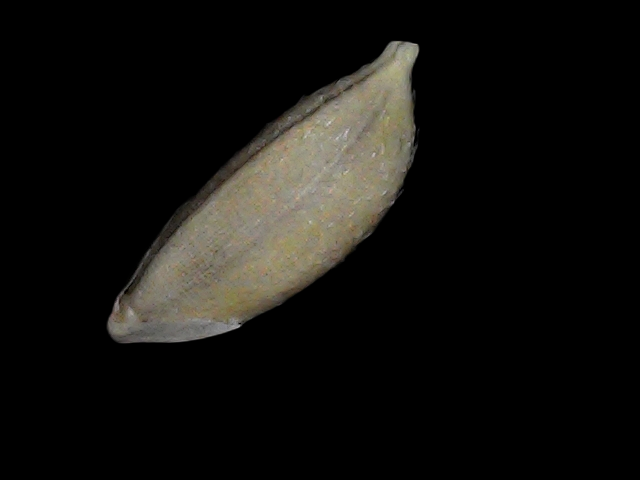
Rice variety: Bd34